Ted Kennedy

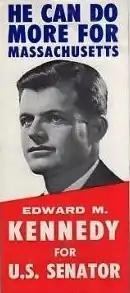
A brochure for Kennedy's 1962 campaign

Meanwhile, Kennedy started work in February 1961 as an assistant district attorney at the Suffolk County, Massachusetts District Attorney's Office (for which he took a nominal $1 salary), where he developed a hard-nosed attitude towards crime. He took many overseas trips, billed as fact-finding tours with the goal of improving his foreign policy credentials. On a nine-nation Latin American trip in 1961, FBI reports from the time showed Kennedy meeting with Lauchlin Currie, an alleged former Soviet spy, together with locals in each country whom the reports deemed left-wingers and Communist sympathizers. Reports from the FBI and other sources had Kennedy renting a brothel and opening up bordellos after hours during the tour. The Latin American trip helped to formulate Kennedy's foreign policy views, and in subsequent "Boston Globe" columns he warned that the region might turn to communism if the U.S. did not reach out to it in a more effective way. Kennedy also began speaking to local political organizations.